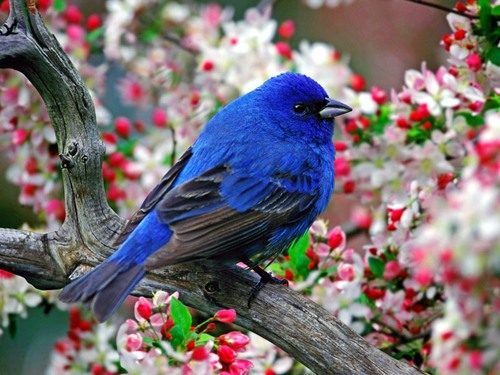
a brilliant blue colored bird with black coverts and beak.
this bird is blue with black on its tail and has a very short beak.
the birds bright blue feathers make is difficult to blend against natures color palate.
this small blue bird is round in shape with a small, black, triangular beak.
the fat bird has blue feathers all over with a small grey beak.
this bird sitting on a tree has a blue crown, a black belly, and a blue nape.
this is a beautiful blue bird with some black on it s wings and tail.
this bird is black and blue in color, with a black beak.
this particular bird has a belly that is black and blue
this bird has wings that are black and has a blue body
Species: Indigo Bunting